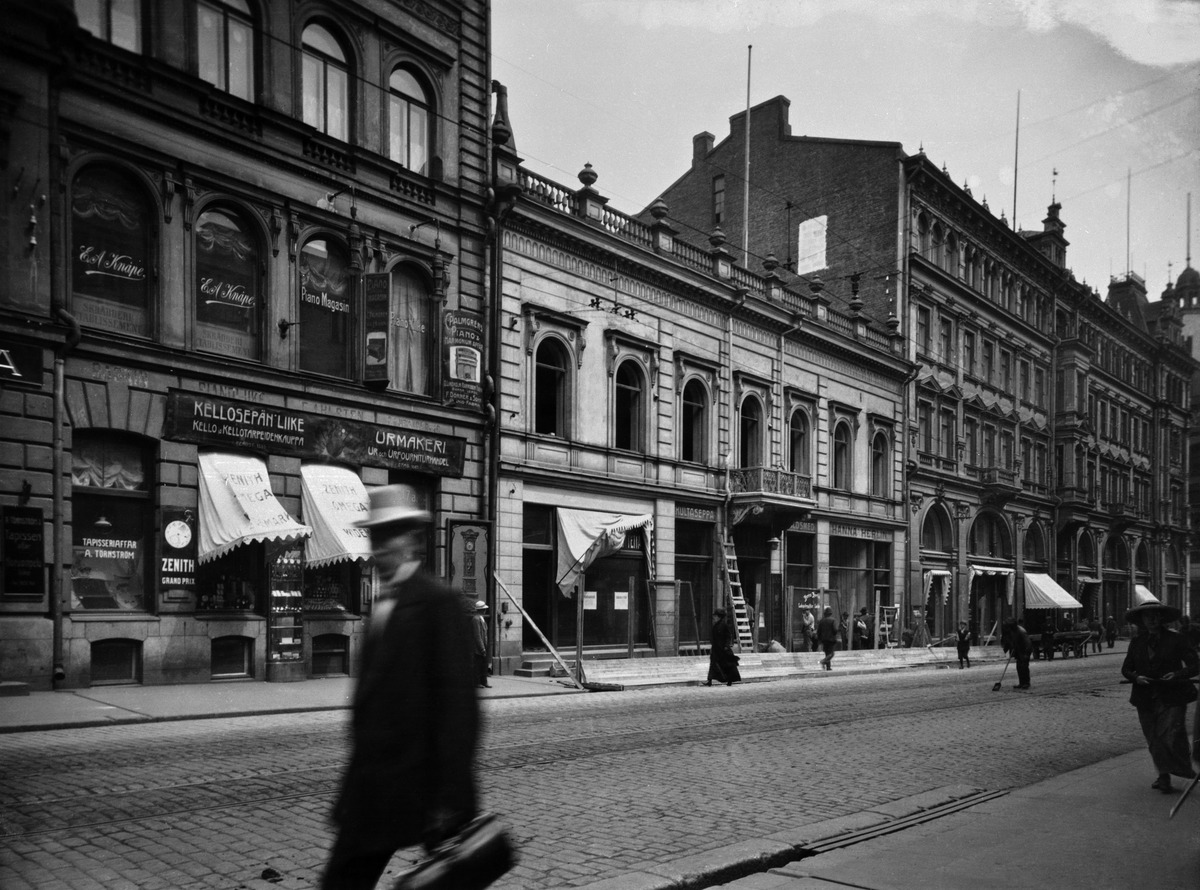
Aleksanterinkatu 17, 15
sisällön kuvaus: Aleksanterinkatu 17, 15. Kluuvi mustavalkoinen
Kuvaaja: Rosenbröijer, A.E., valokuvaaja
Ajankohta: kuvausaika 1910 - 1911 n.
Paikka: Suomi, Uusimaa, Helsinki, Kluuvi Helsinki, Aleksanterinkatu 15, 17
Aiheet: rakennukset julkiset rakennukset kivirakennukset liikerakennukset, jalankulkijat, myymälät erikoisliikkeet, kellosepät, kultasepät, näyteikkunat, kadut